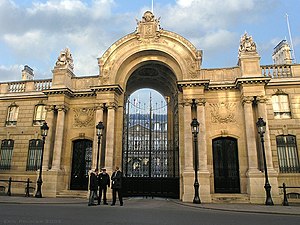
Paris / Administration / Frankrigs hovedstad
Élyséepalæet.
Paris er Frankrigs hovedstad og ligger ved Seinen i det nordlige Frankrig, i hjertet af regionen Île-de-France. Paris har en anslået befolkning på 2.2 mio inden for sine administrative grænser.Det ubrudt bebyggede byområde i Paris strækker sig langt ud over byens administrative grænser og huser 10.413.386 Et yderligere udvidet metropolområde centreret omkring byen, Paris' aire urbaine, er med en befolkning på ca. 12,1 millioner et af de største byområder i Europa efter befolkning.